Ducati Multistrada

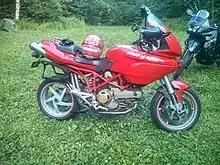
2006 Multistrada 1000DS

First introduced in 2003, the Ducati Multistrada is a series of V-twin and V4 touring focused motorcycles. Essentially a hybrid of a supermoto and a sport-tourer, the Multistrada competes in the market with other dual-sport motorcycles such as the BMW GS. The first iteration of the Multistrada was, like the Yamaha TDM850, neither intended nor suitable for off-road use. Subsequent models were more suited to a proper dual-sport role.